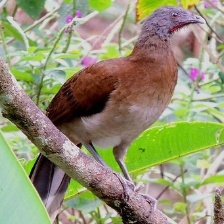
Species: GREY HEADED CHACHALACA
Scientific name: ORTALIS CINEREICEPS